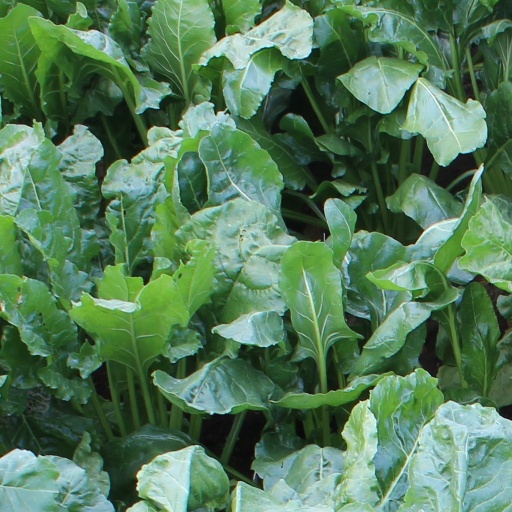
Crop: sugar beet